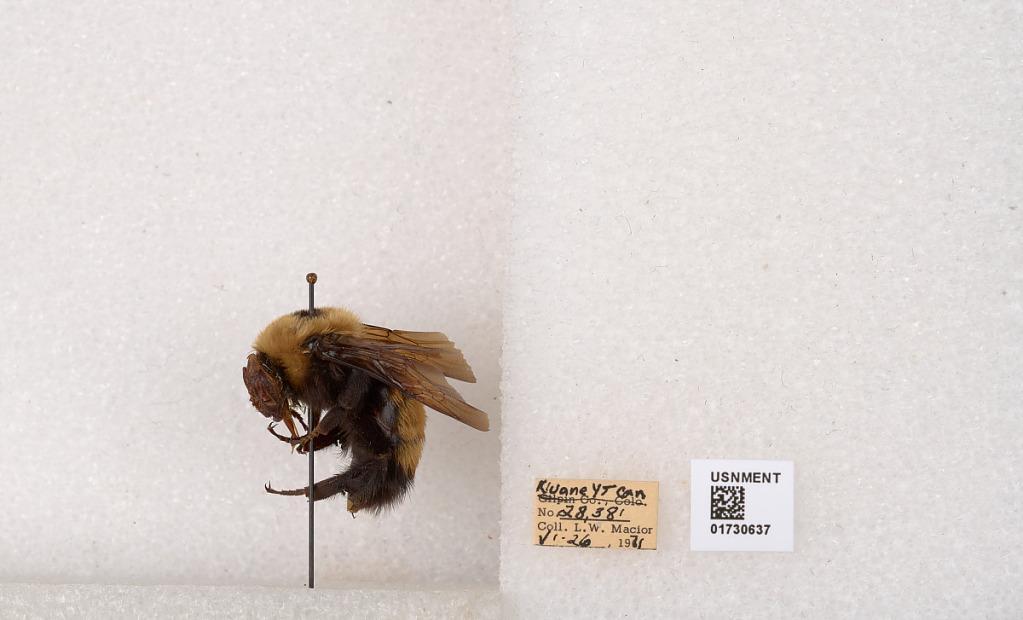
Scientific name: Bombus (Bombus) nevadensis Cresson
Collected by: L. Macior
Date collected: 1971-6-26
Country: Canada
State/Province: Yukon Territory
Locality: Kluane National Park and Reserve
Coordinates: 60.7493, -139.504